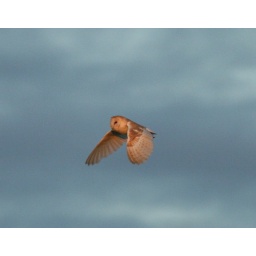
by barnmarsh taken from bedroom window